Myrtle Avenue station (BMT Jamaica Line)

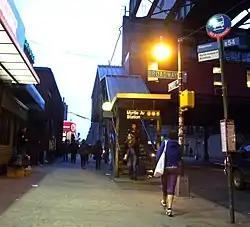
Station entrance

The lower level station has an elevated station house to the west underneath the skeletal remains of the BMT Myrtle Avenue Line. Two staircases from each platform go down to an elevated cross-under, where a shorter staircase on the Queens-bound side leads to the station house's waiting area. Outside the turnstile bank, there is a token booth and two staircases going down to either of the western corners at Myrtle Avenue and Broadway.